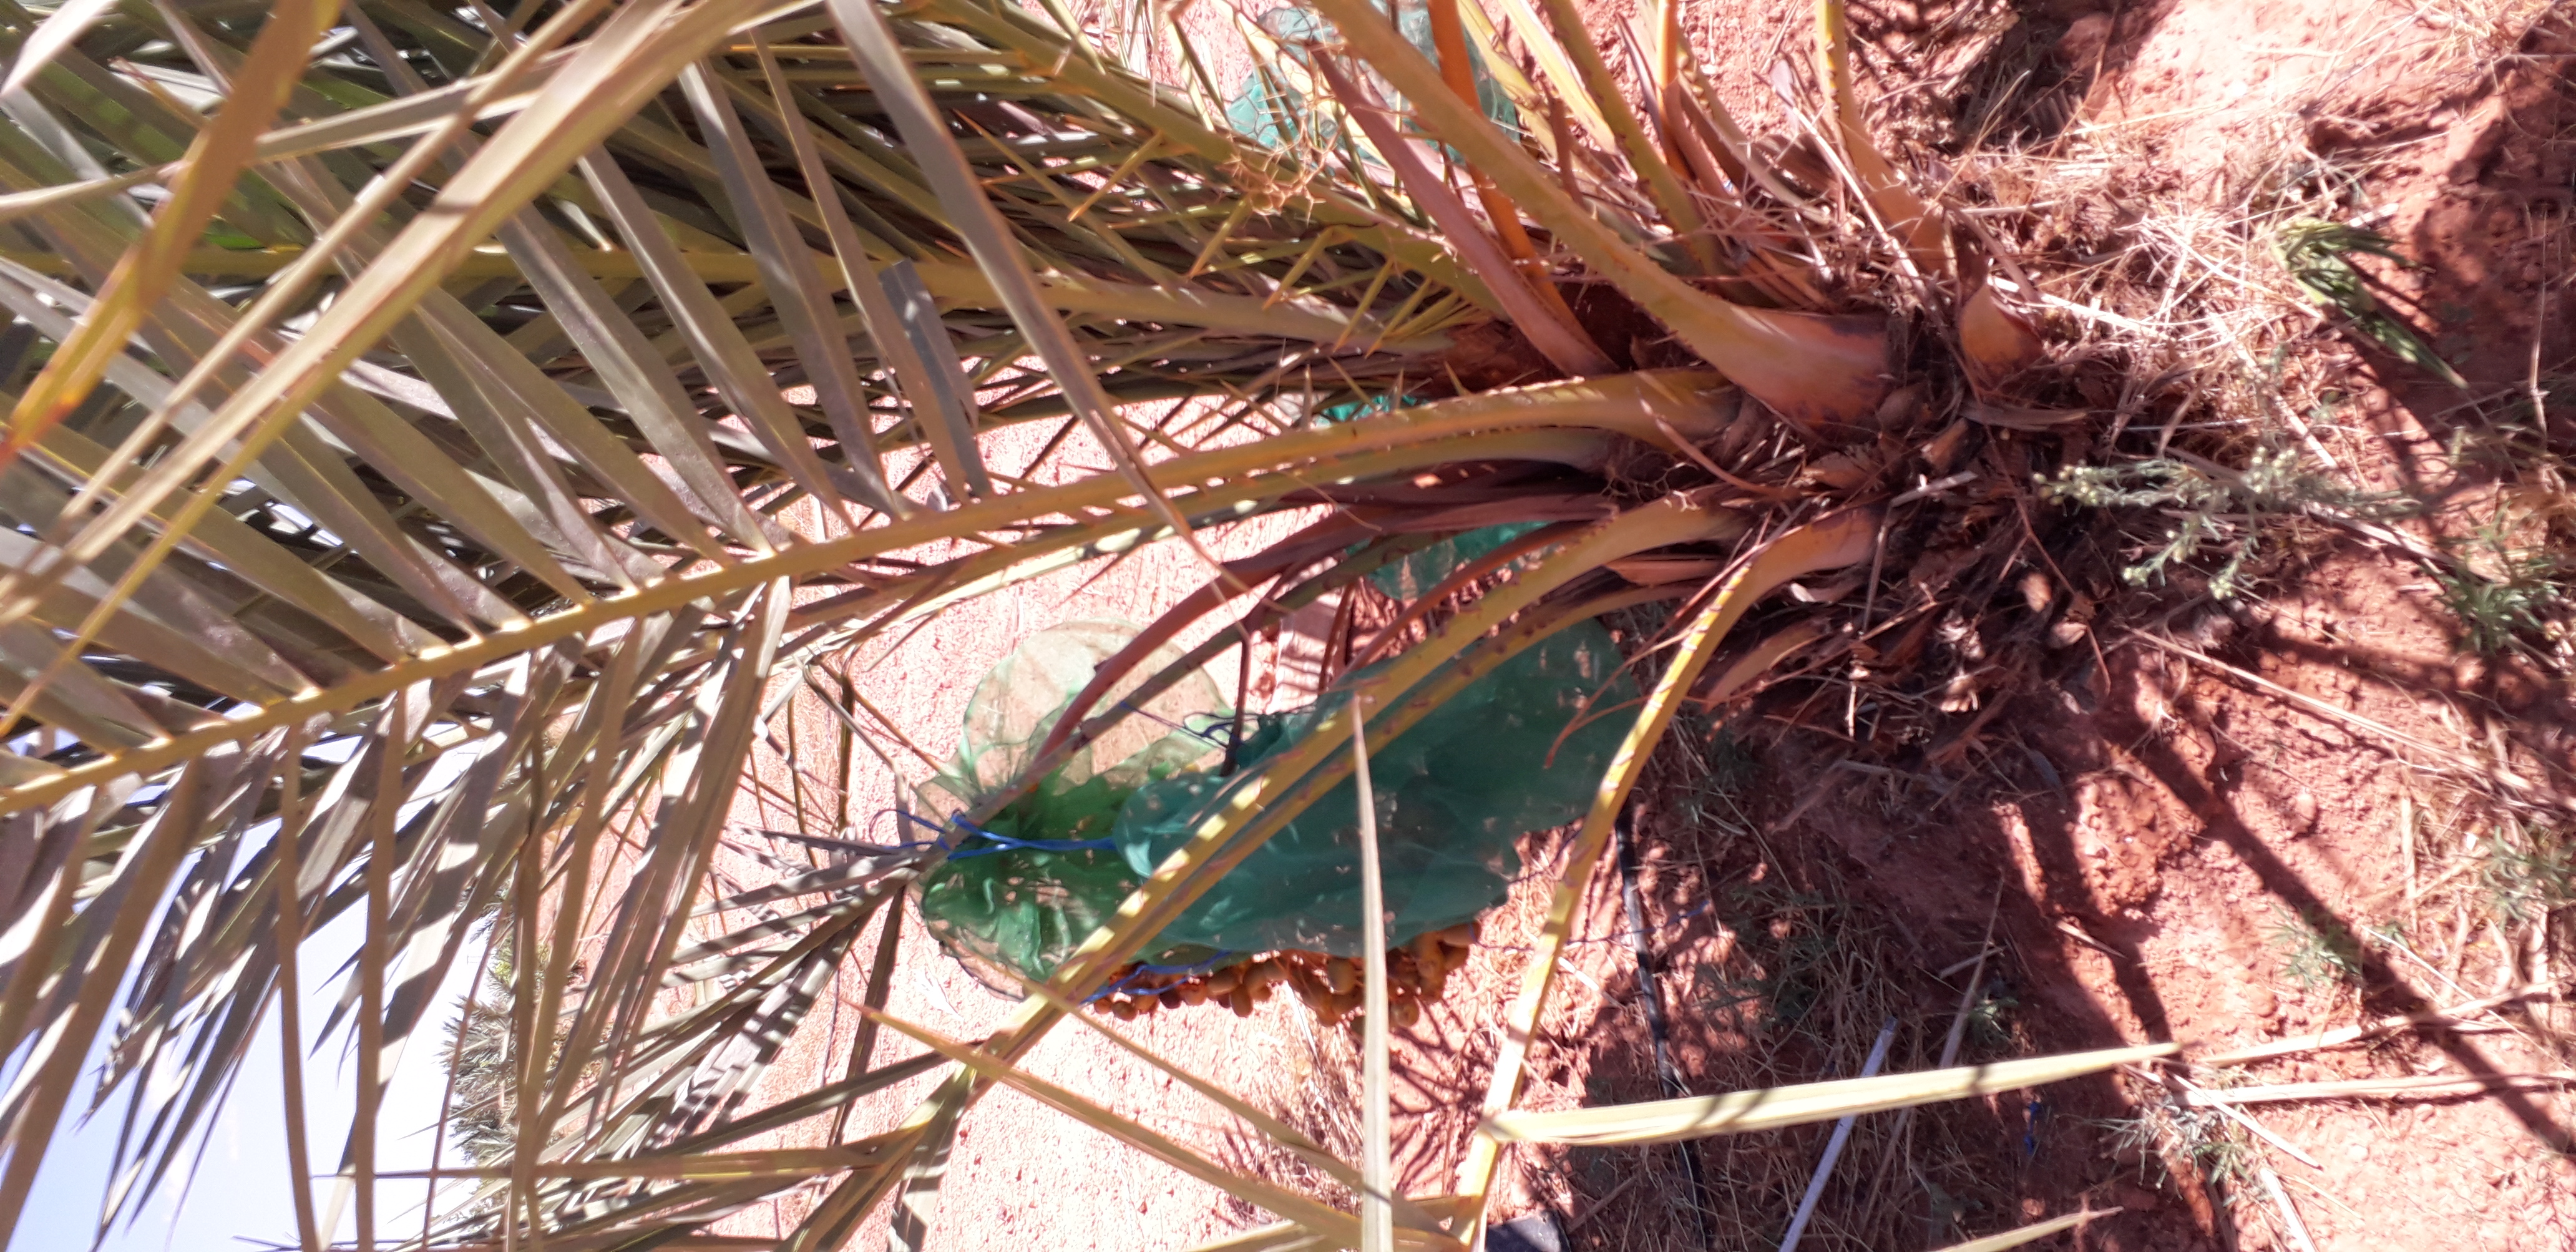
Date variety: Boufagous